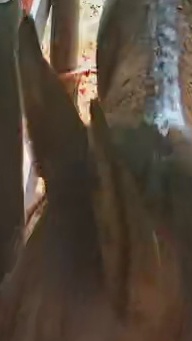
Face region: ears (position_of_ears)
Pain indicator: not_present